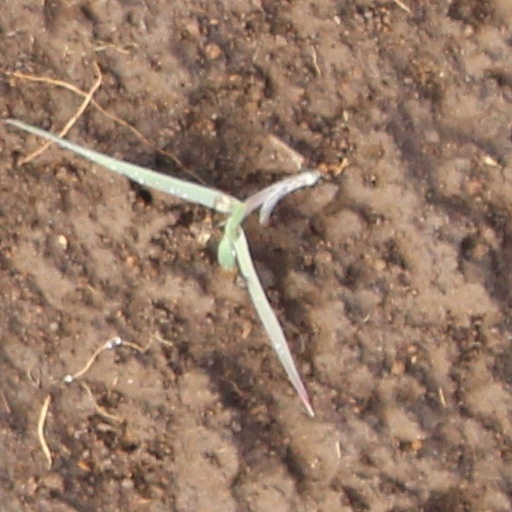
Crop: wheat